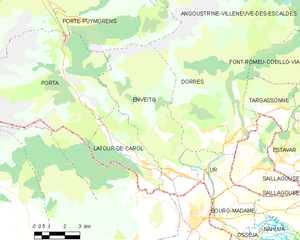
Carte des communes françaises
Enveitg est une commune française située dans le département des Pyrénées-Orientales, en région Occitanie.